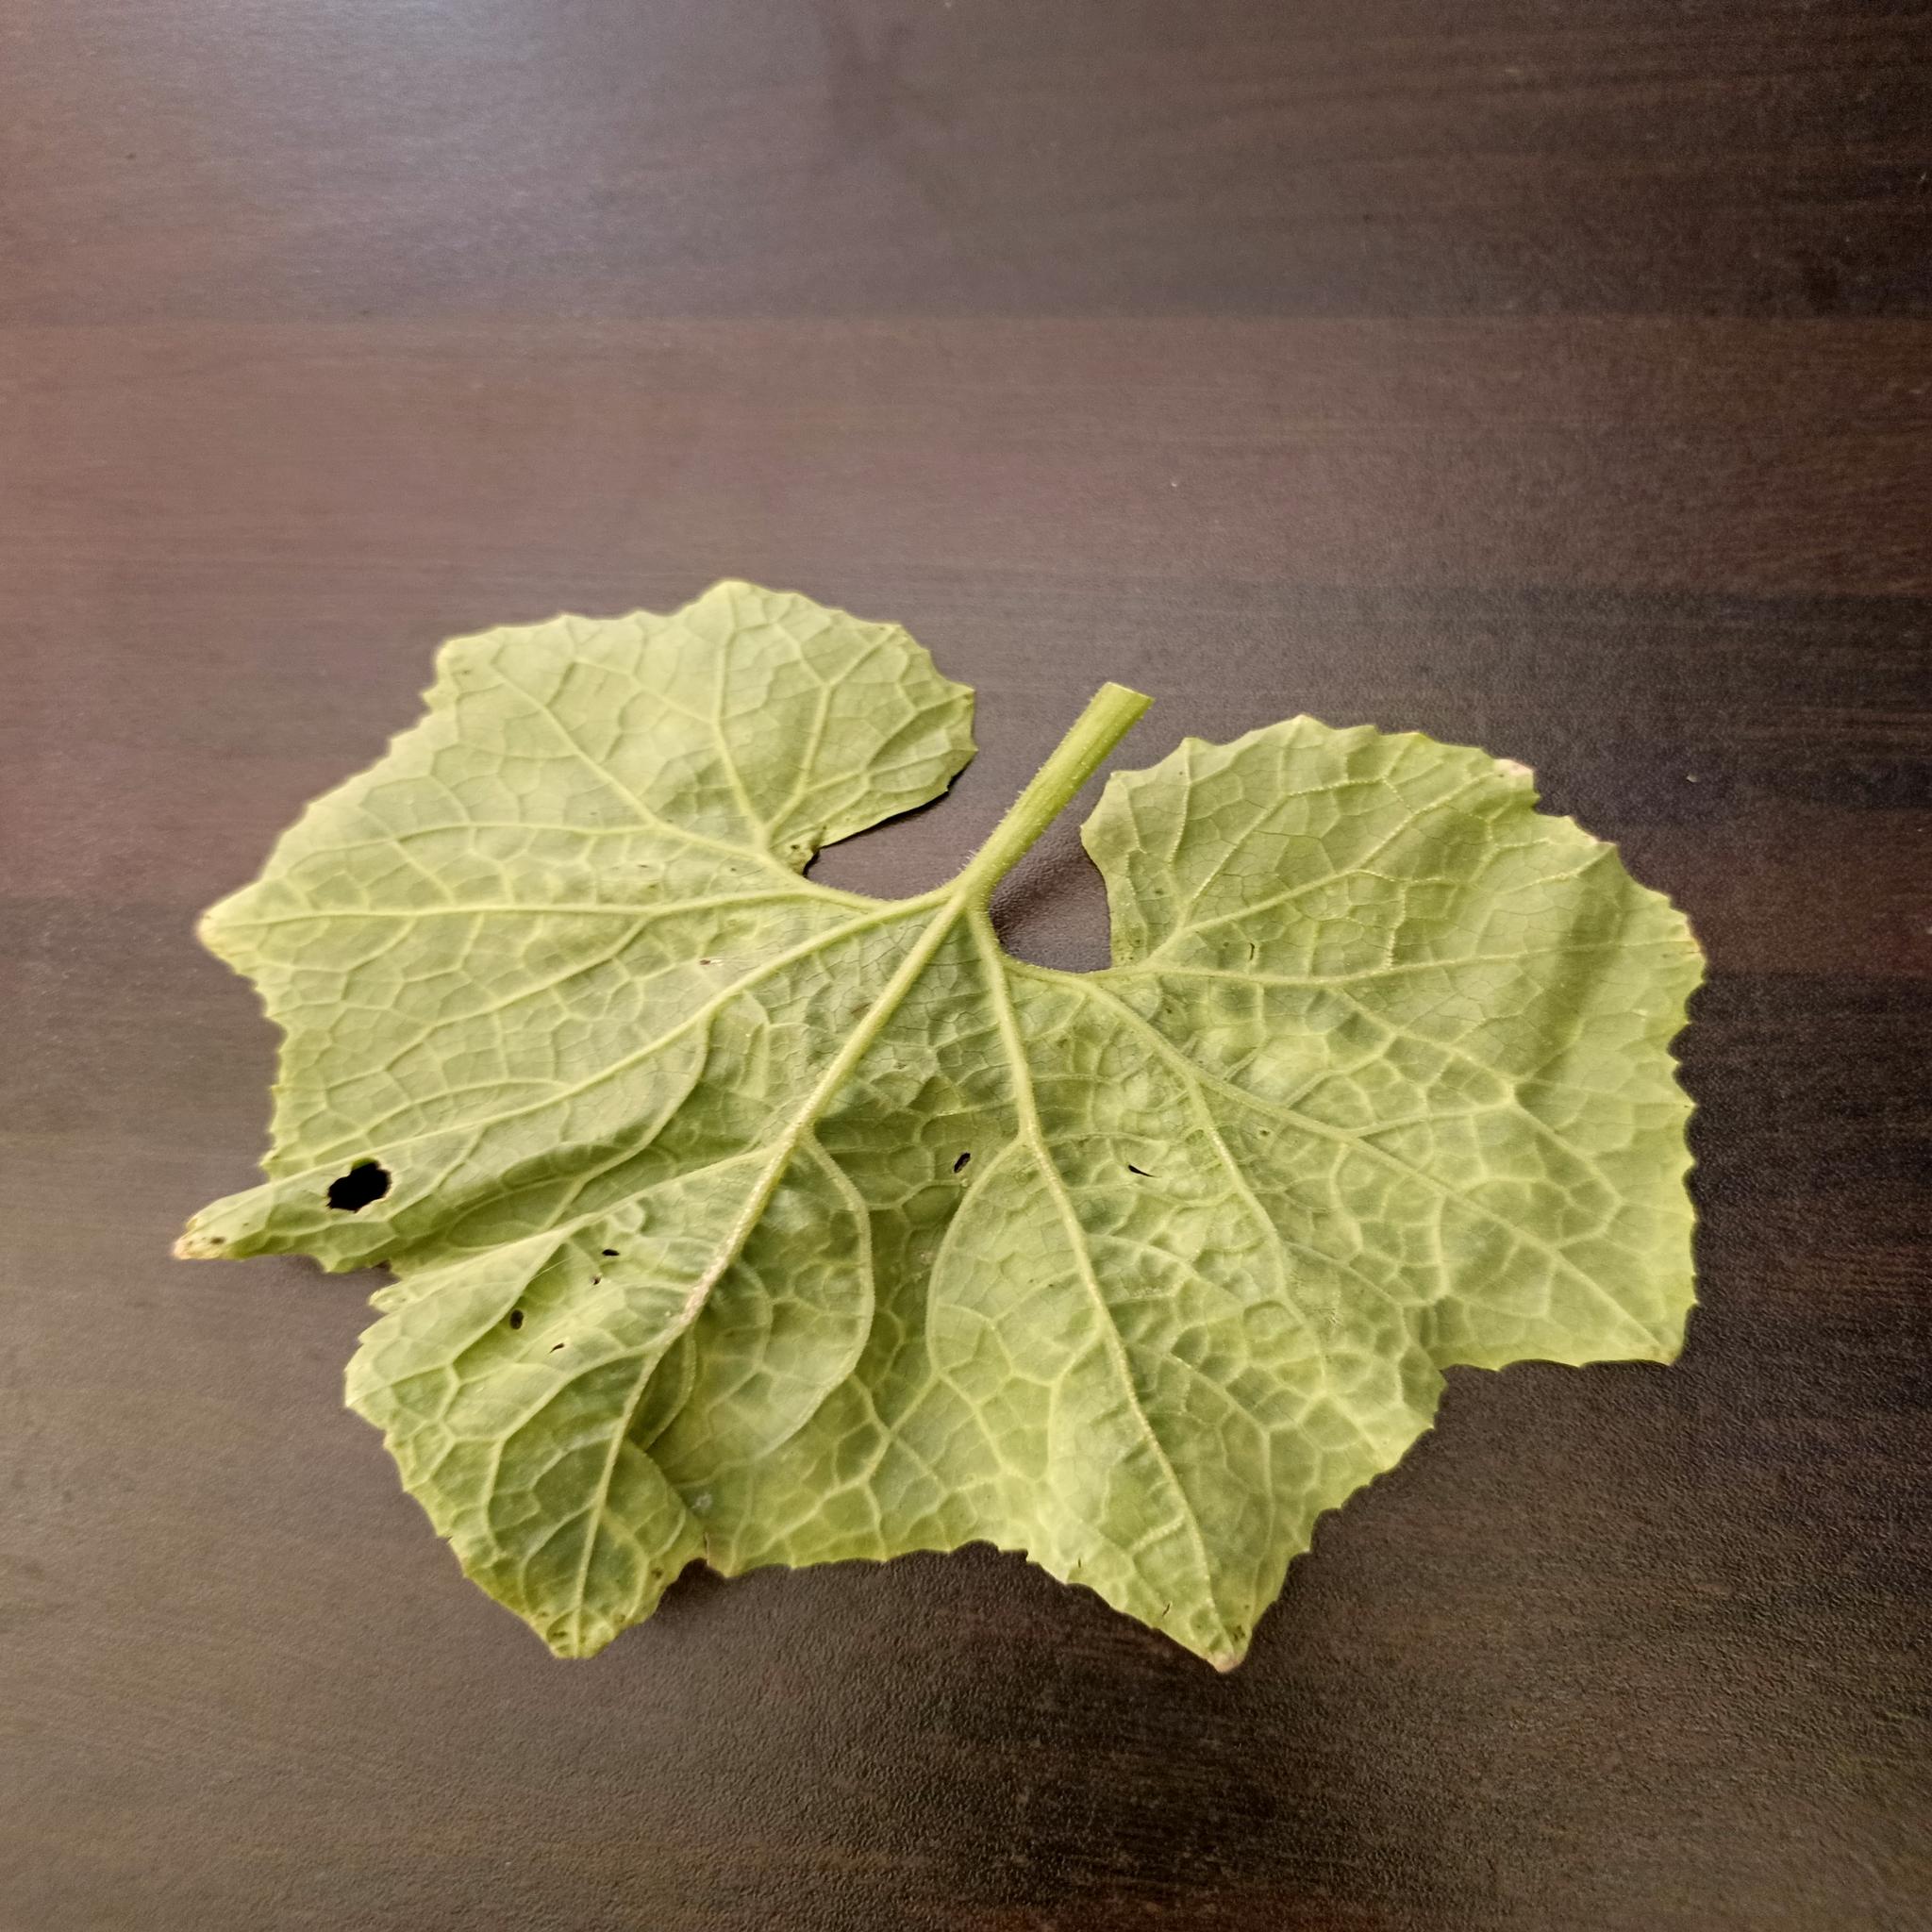
Label: Downy mildew